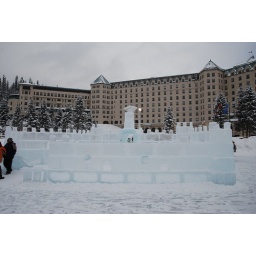
Ice castle on the lake and the Chateau in the background